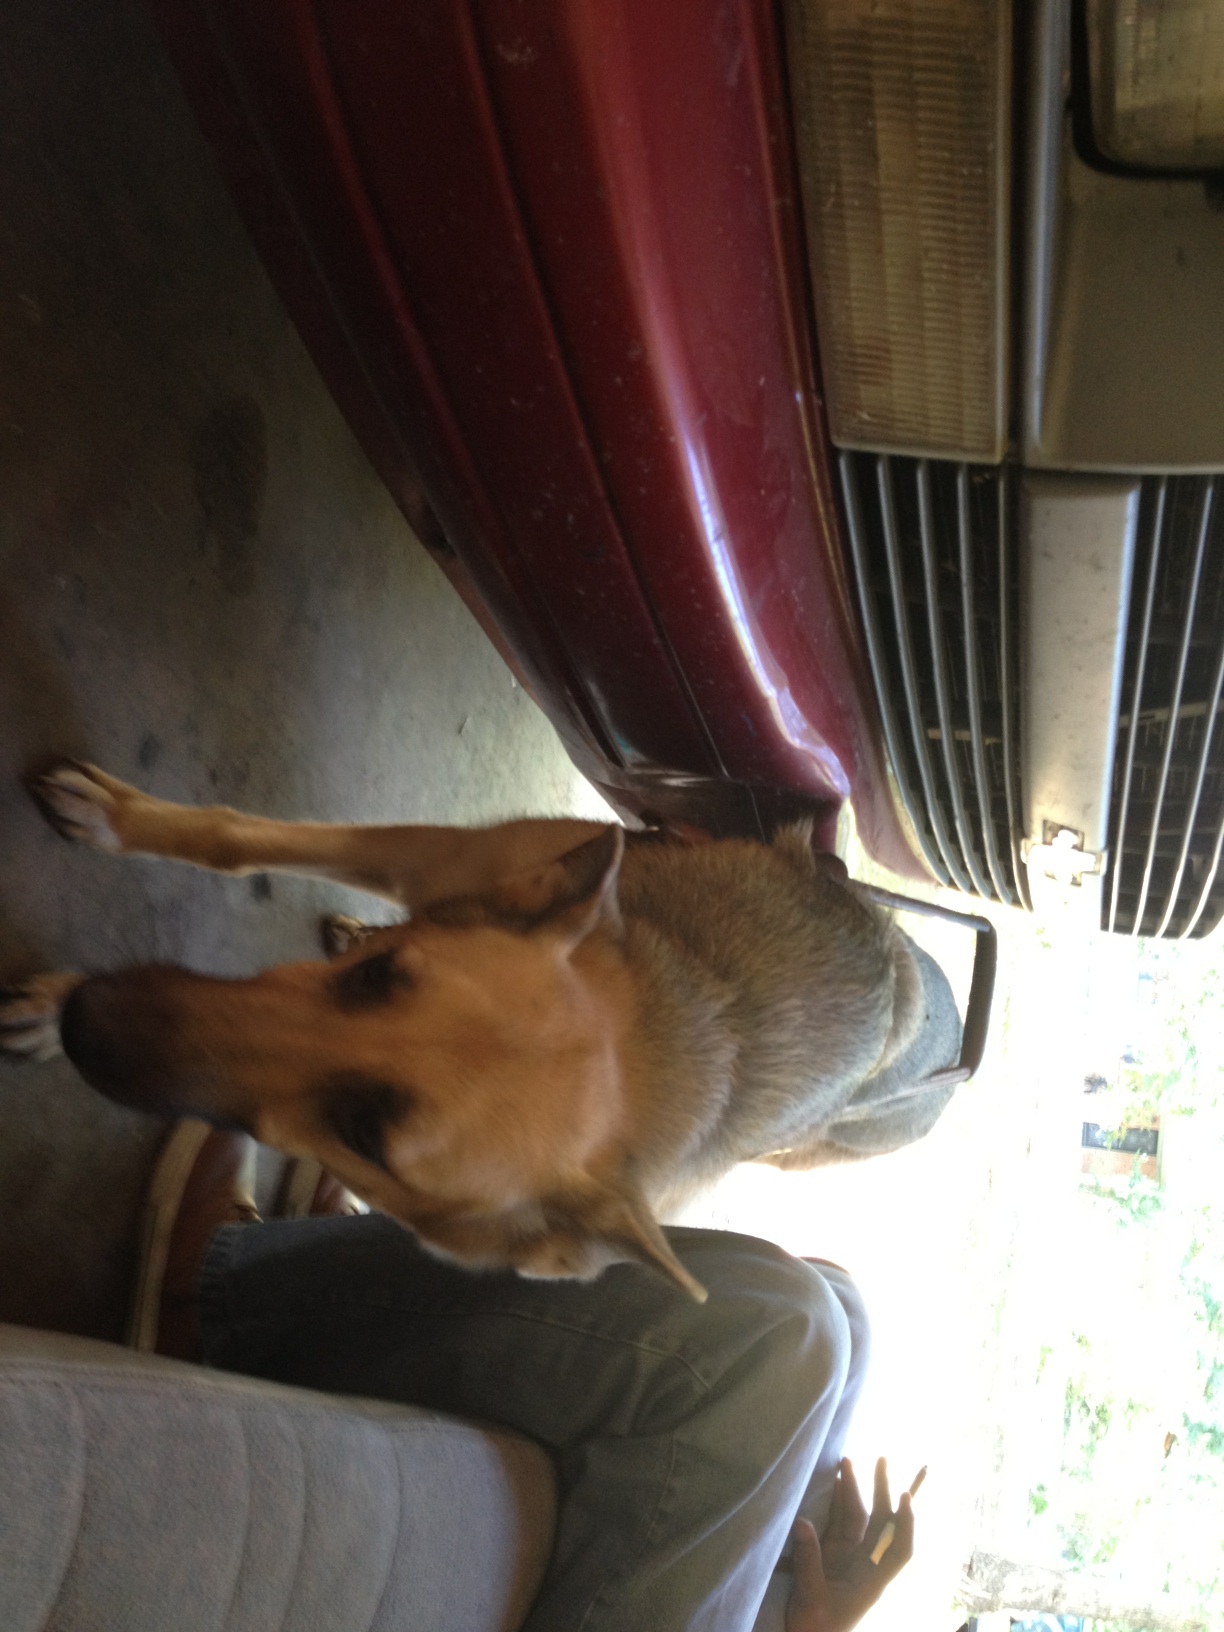Question: What is this?
Answer: dog